Track spikes

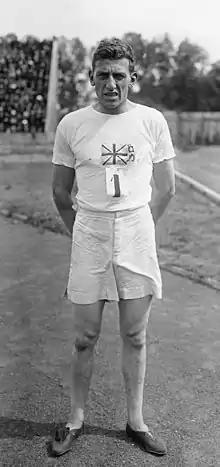
1924 Olympic 100 m champion Harold Abrahams wearing J.W. Fosters pioneering running spikes

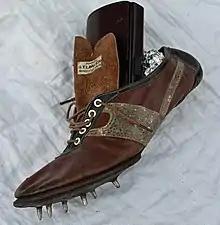
Old running spikes for cinder tracks

Track spikes had become popular in England by the 1860s, but the concept of spikes in shoes to give running traction has been around much longer. As written in the 1852 publication of "Calmet's Dictionary of the Holy Bible" regarding military arms at the time of Paul the Apostle (c. 5 – c. 67):